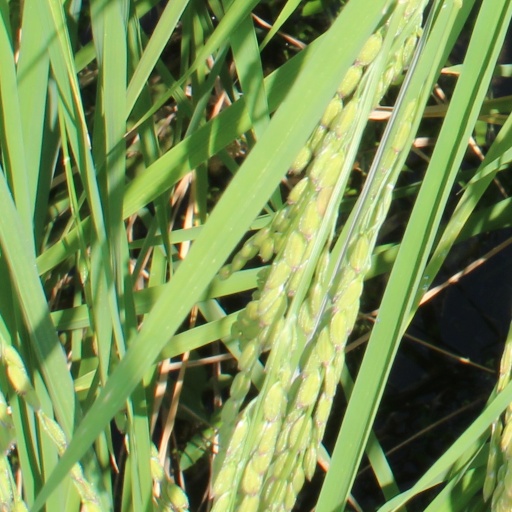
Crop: rice